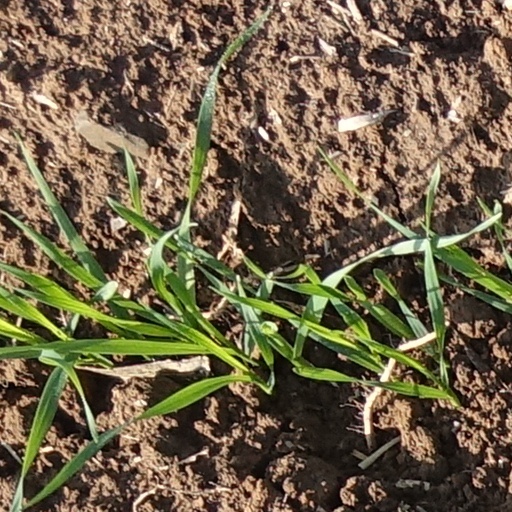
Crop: wheat